Lessing J. Rosenwald

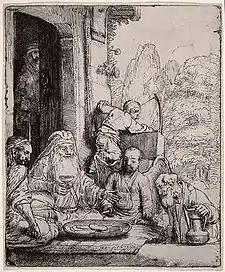
Rembrandt's "Abraham Entertaining the Angels", 1656. One of 27,000 items donated by Rosenwald to the National Gallery of Art

Rosenwald was the best known Jewish supporter of the America First Committee, which advocated American neutrality in World War II before the attack on Pearl Harbor, and was led by his successor at Sears-Roebuck and lifelong friend Robert E. Wood. Just three months after its founding, he resigned from the committee's board in December 1940 over concerns about antisemitism. He became director of the Bureau of Industrial Conservation in the War Production Board during World War II.